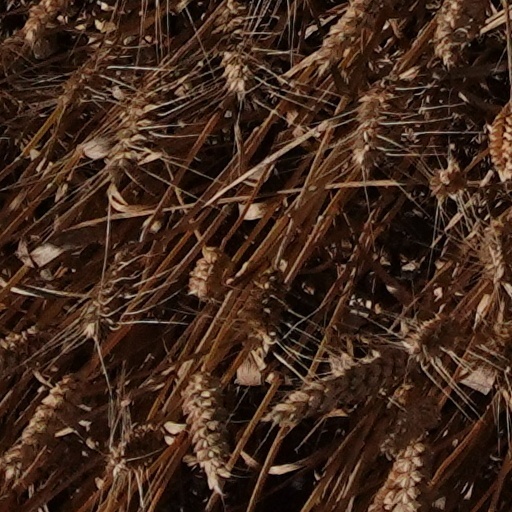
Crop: wheat